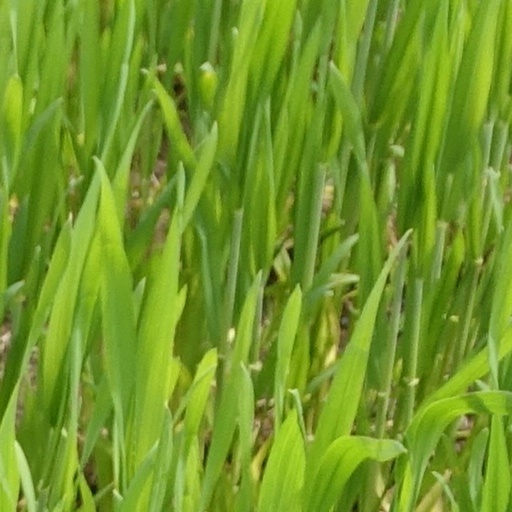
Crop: wheat